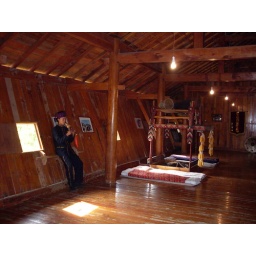
the handsome boy in the house of Jingpo Minority Group.